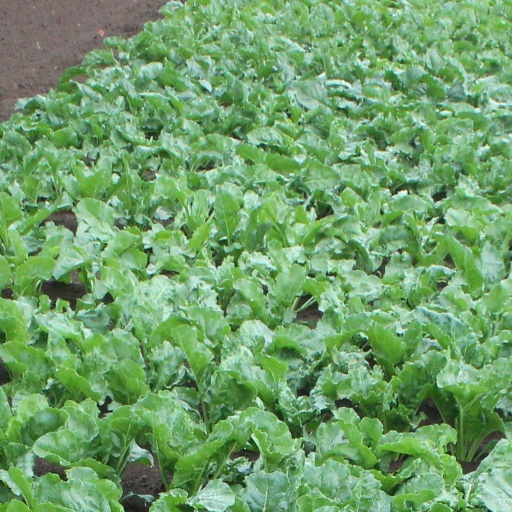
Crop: sugar beet